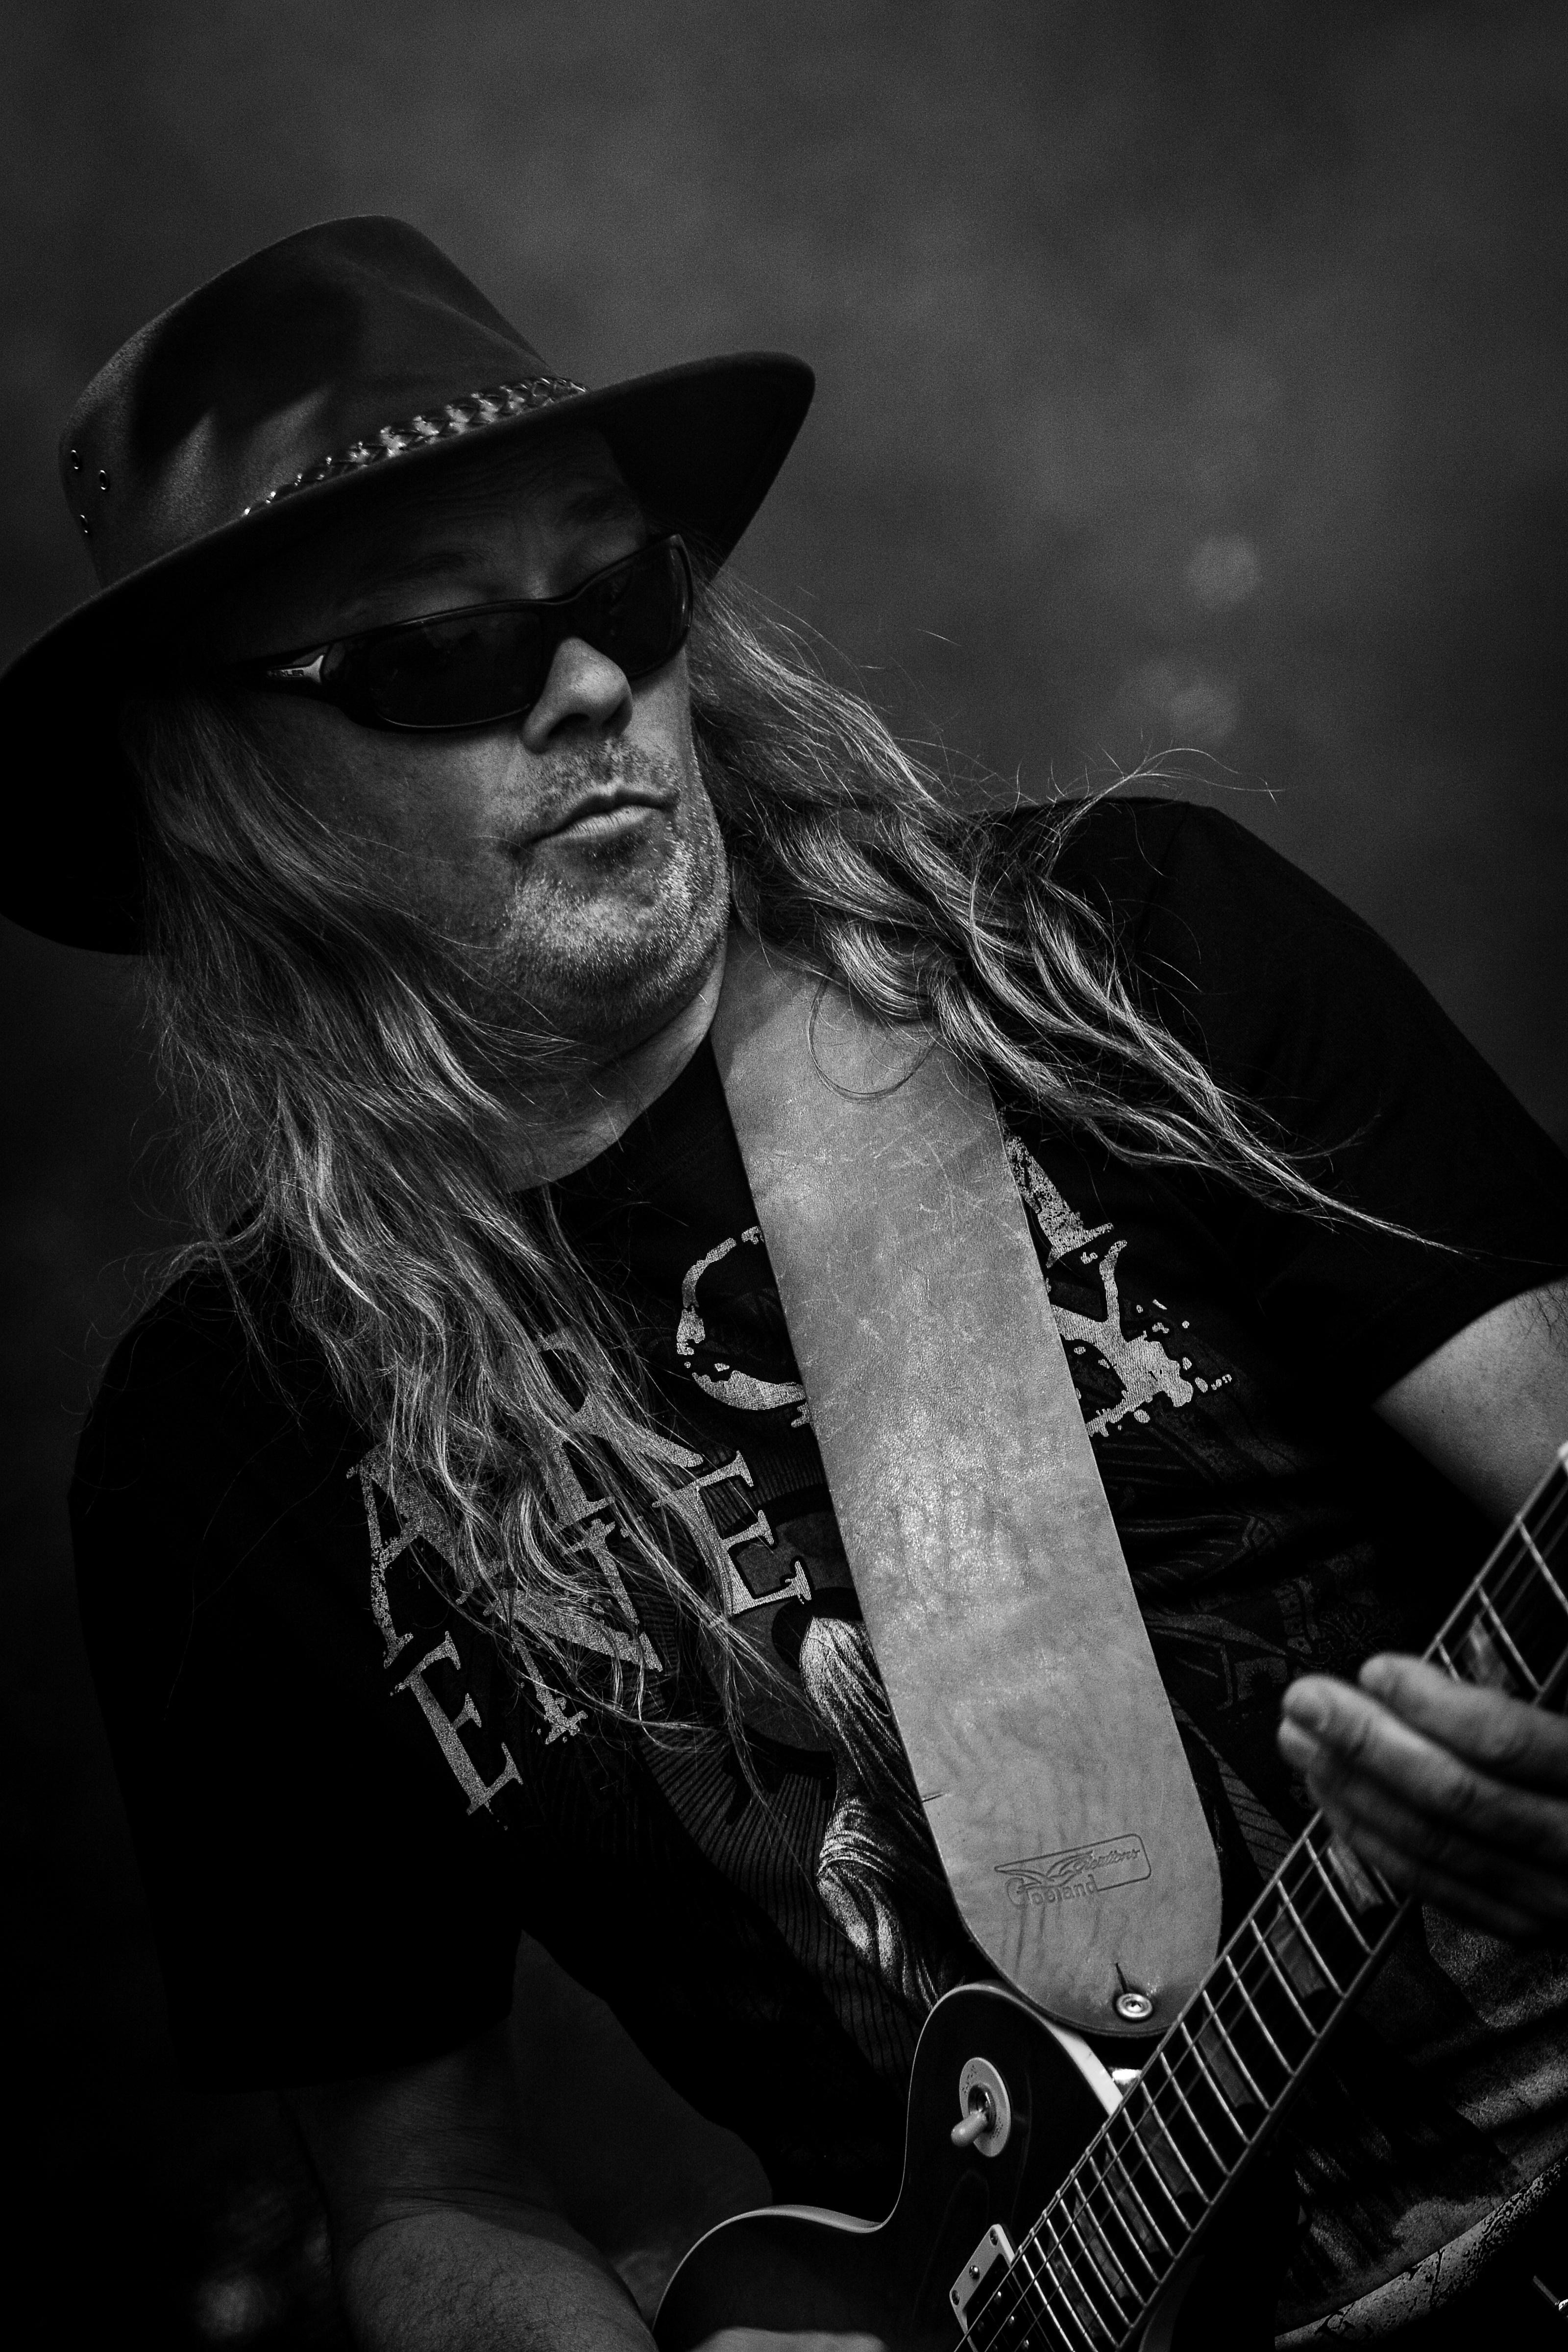
rock, person, music, black and white, white, photography, guitar, concert, portrait, model, artist, darkness, fashion, musician, black, monochrome, glasses, singing, photograph, beauty, musicians, guitarist, swedish, live show, photo shoot, rock n roll, alternative rock, black roses, monochrome photography, film noir